Peter Boyle

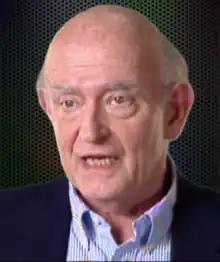
Boyle during an interview

Boyle played Frank Barone in the CBS sitcom "Everybody Loves Raymond", which aired from 1996 to 2005. He was nominated for an Emmy seven times for this role and never won, though fellow co-stars Brad Garrett, Ray Romano, Patricia Heaton, and Doris Roberts won at least one Emmy each for their performances.